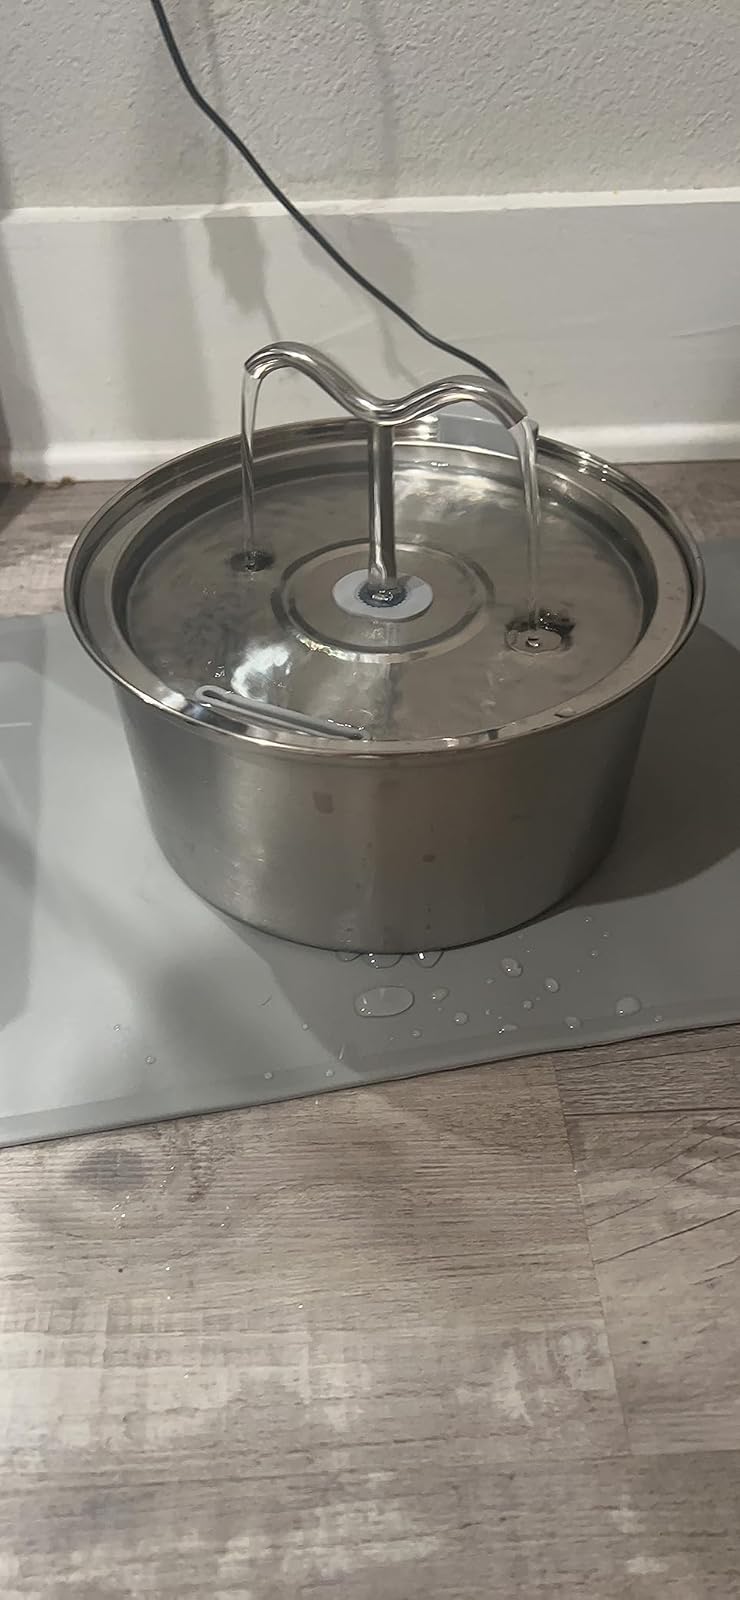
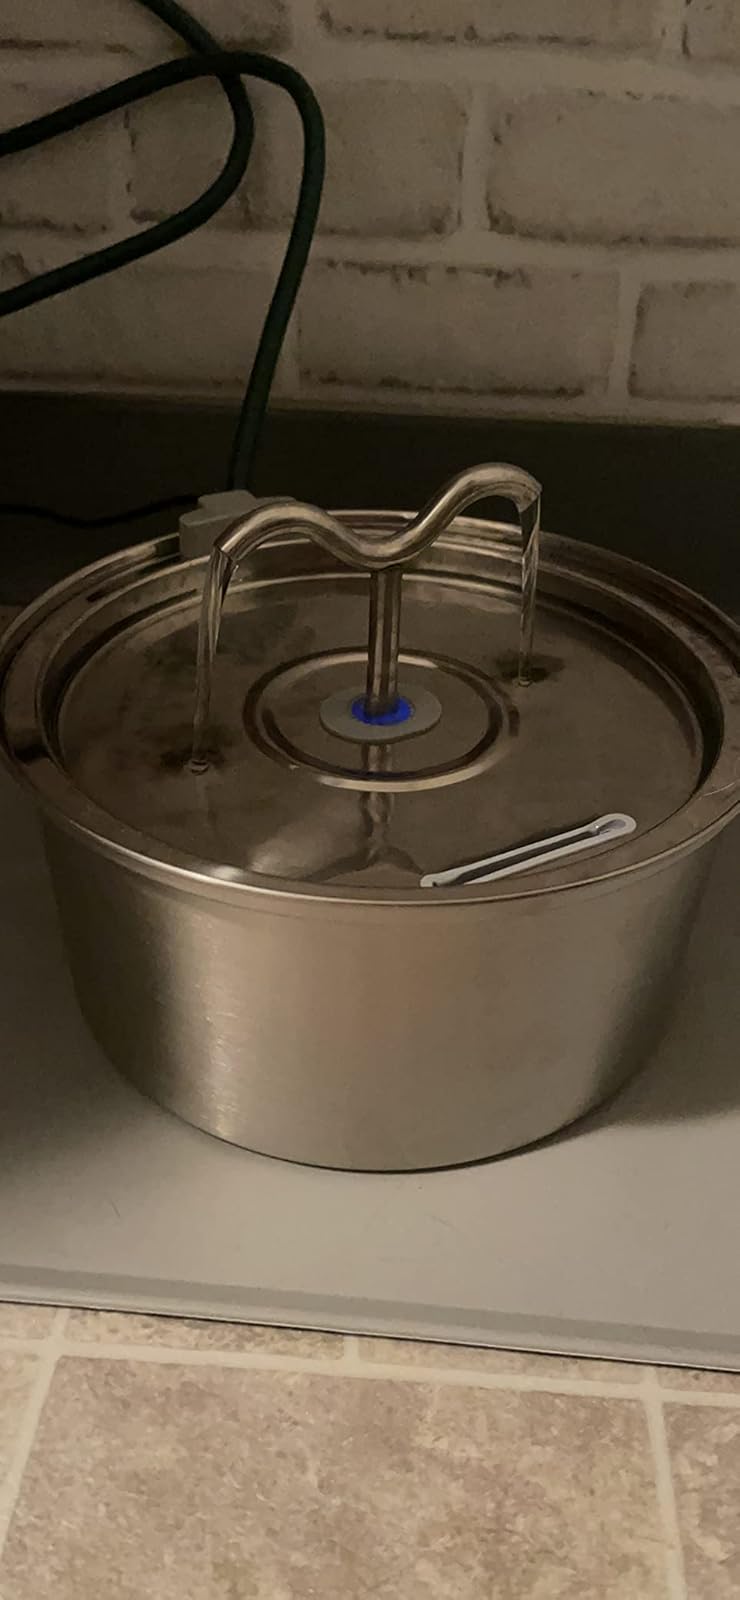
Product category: items_bowl
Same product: yes